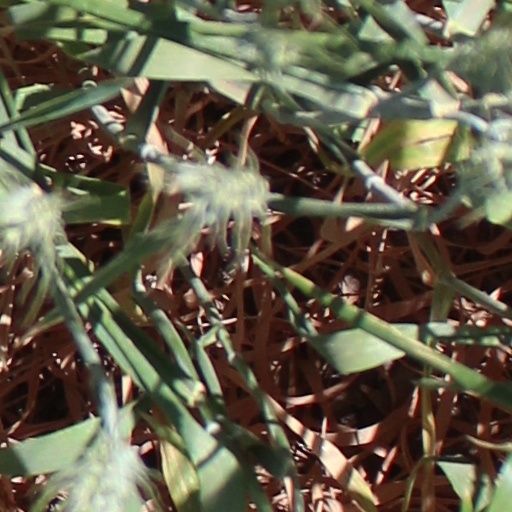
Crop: wheat